Ridgeway Mine

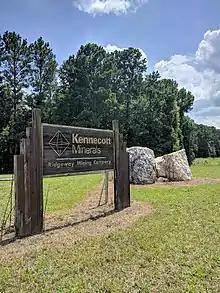
Ridgeway mine entrance

Two open pits were dug to extract the gold-bearing ore from the earth. Explosives were used to blast the ore out of the bottom of the mine pits. After the blast, the loose rocks were hauled in 85-ton trucks to temporary storage heaps near the edge of the pit at surface level. There was roughly one truckload of waste rock hauled out of the pit for every truckload of gold ore and each truckload of gold ore contained only 1.5 to 3 ounces of gold. Ridgeway's gold deposits were microscopic and a complex, multi-step process was needed to refine the heaps of ore into gold bars. A mill was used to crush the ore to an extremely fine powder of 200 mesh. This powder was soaked in a mixture of sodium cyanide, lime and water in one of ten giant tanks. While the powder soaks the tiny flecks of gold within the ore dissolve into the cyanide solution. After twenty-seven days the powder is removed and the remaining solution was filtered through activated charcoal which absorbs the gold out of the liquid in what is called a carbon in leach process. That gold-bearing carbon gets removed from the first solution and was put into a second solution that dissolves the gold for a second time. The second solution was put in a stripping column where high pressure vapor jets through the solution causing the dissolved gold to vaporize. The gold-bearing vapor escapes through the column and was captured and cooled to make a third solution. Once captured the third solution was used in an electrowinning process that uses electricity to deposit the gold out of the solution onto steel wool cathodes. This gold-plated steel wool undergoes a second round of electrowinning to deposit the gold onto stainless steel plates. At this point the gold deposits are thick enough to be mechanically scraped off of the stainless steel plates. The resulting scrapings were fed into a gold crucible and melted into doré bars.